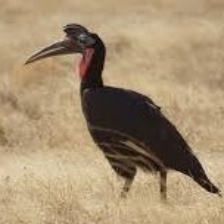
Species: ABYSSINIAN GROUND HORNBILL
Scientific name: BUCORVUS ABYSSINICUS
ImageNet parent category: hornbill